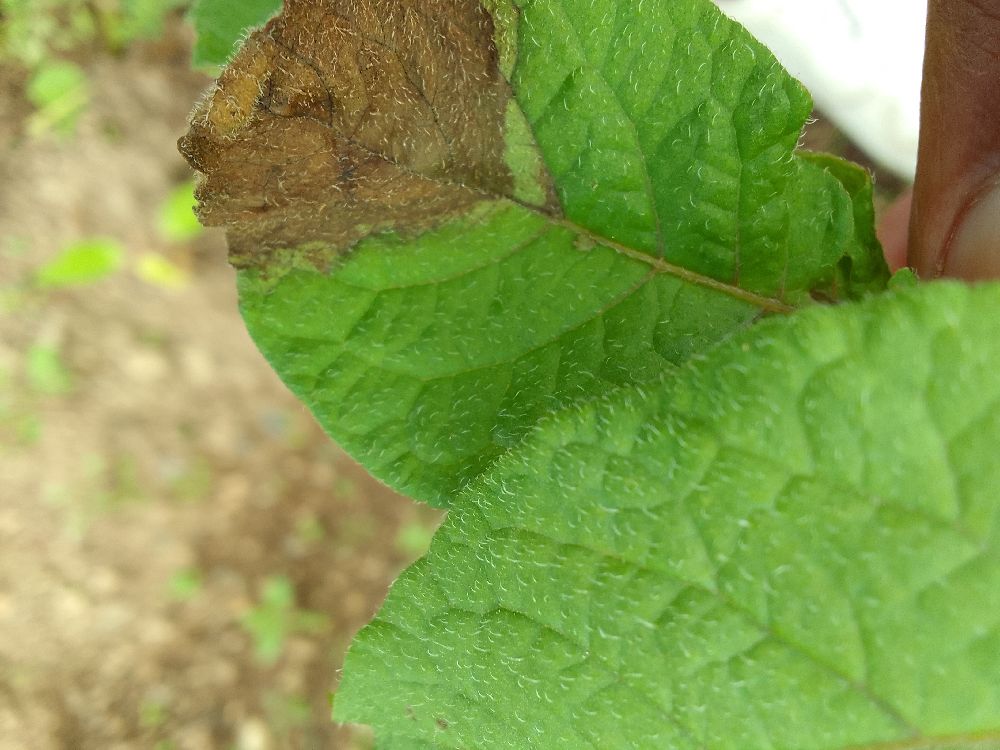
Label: Late blight